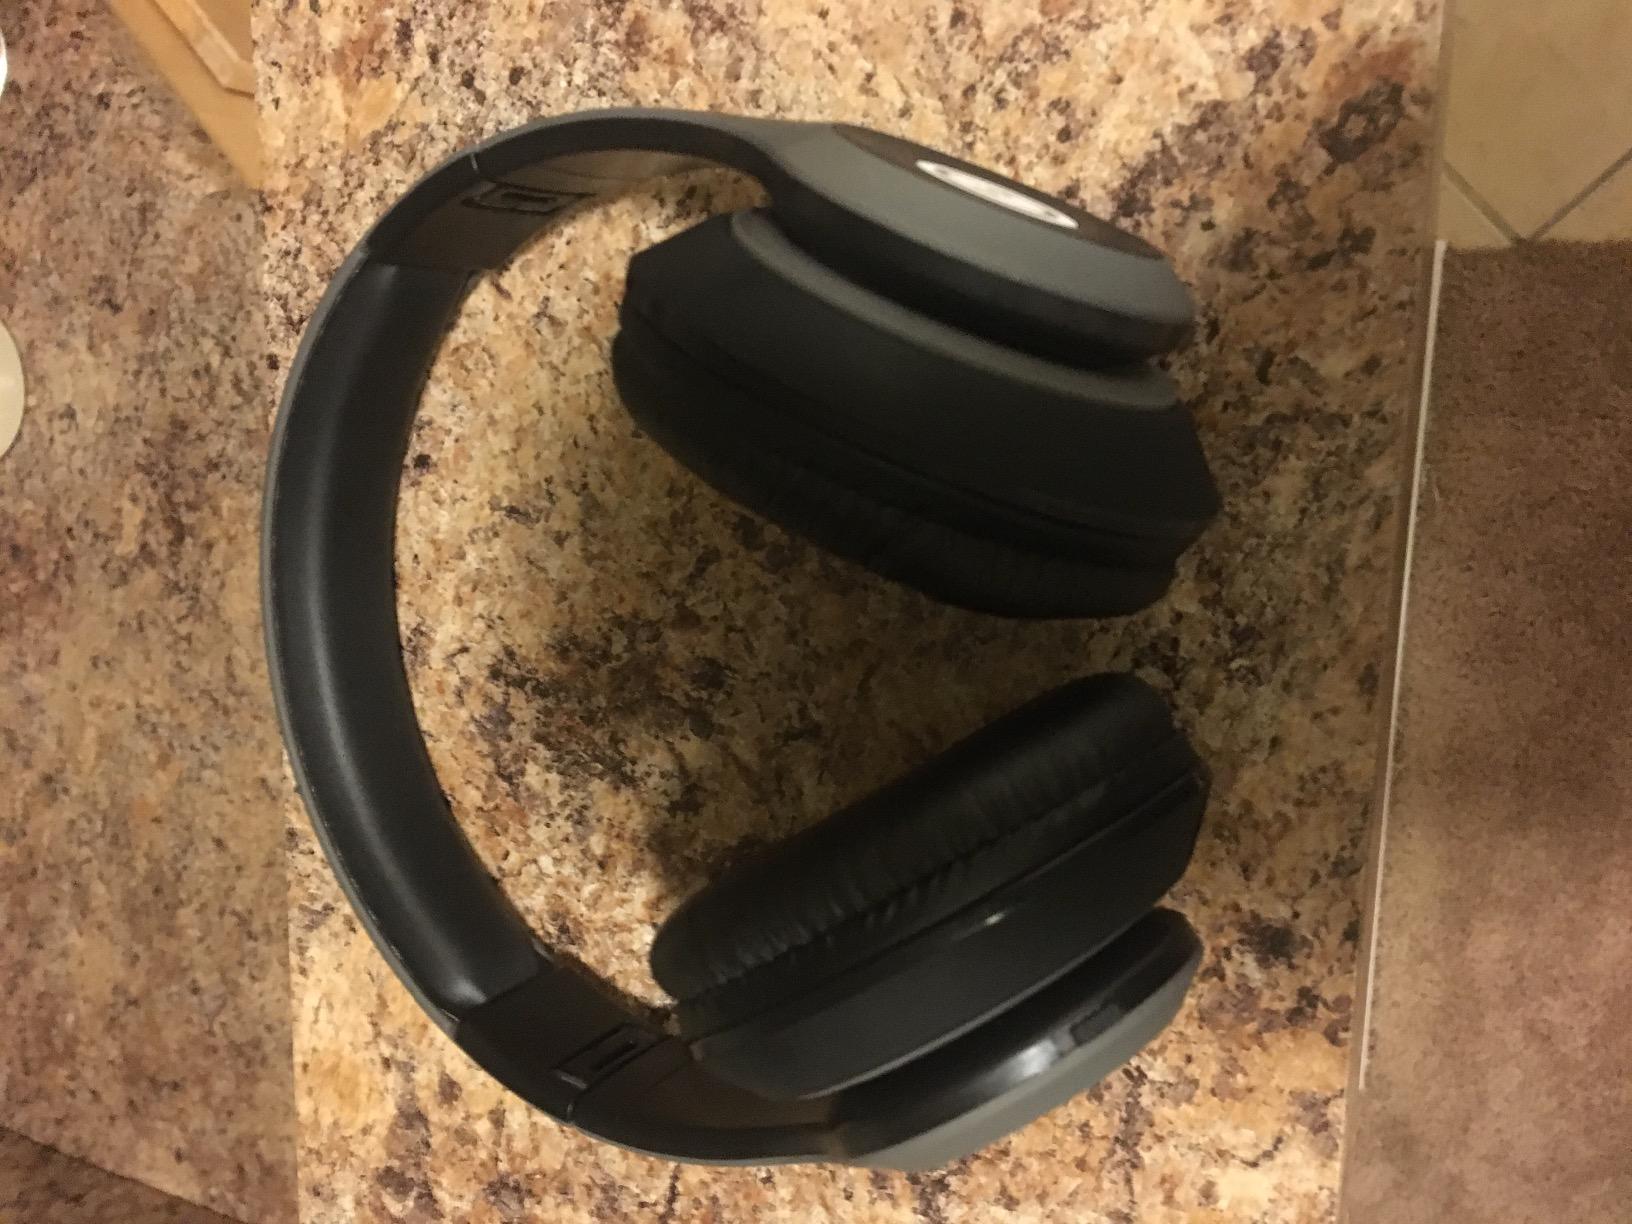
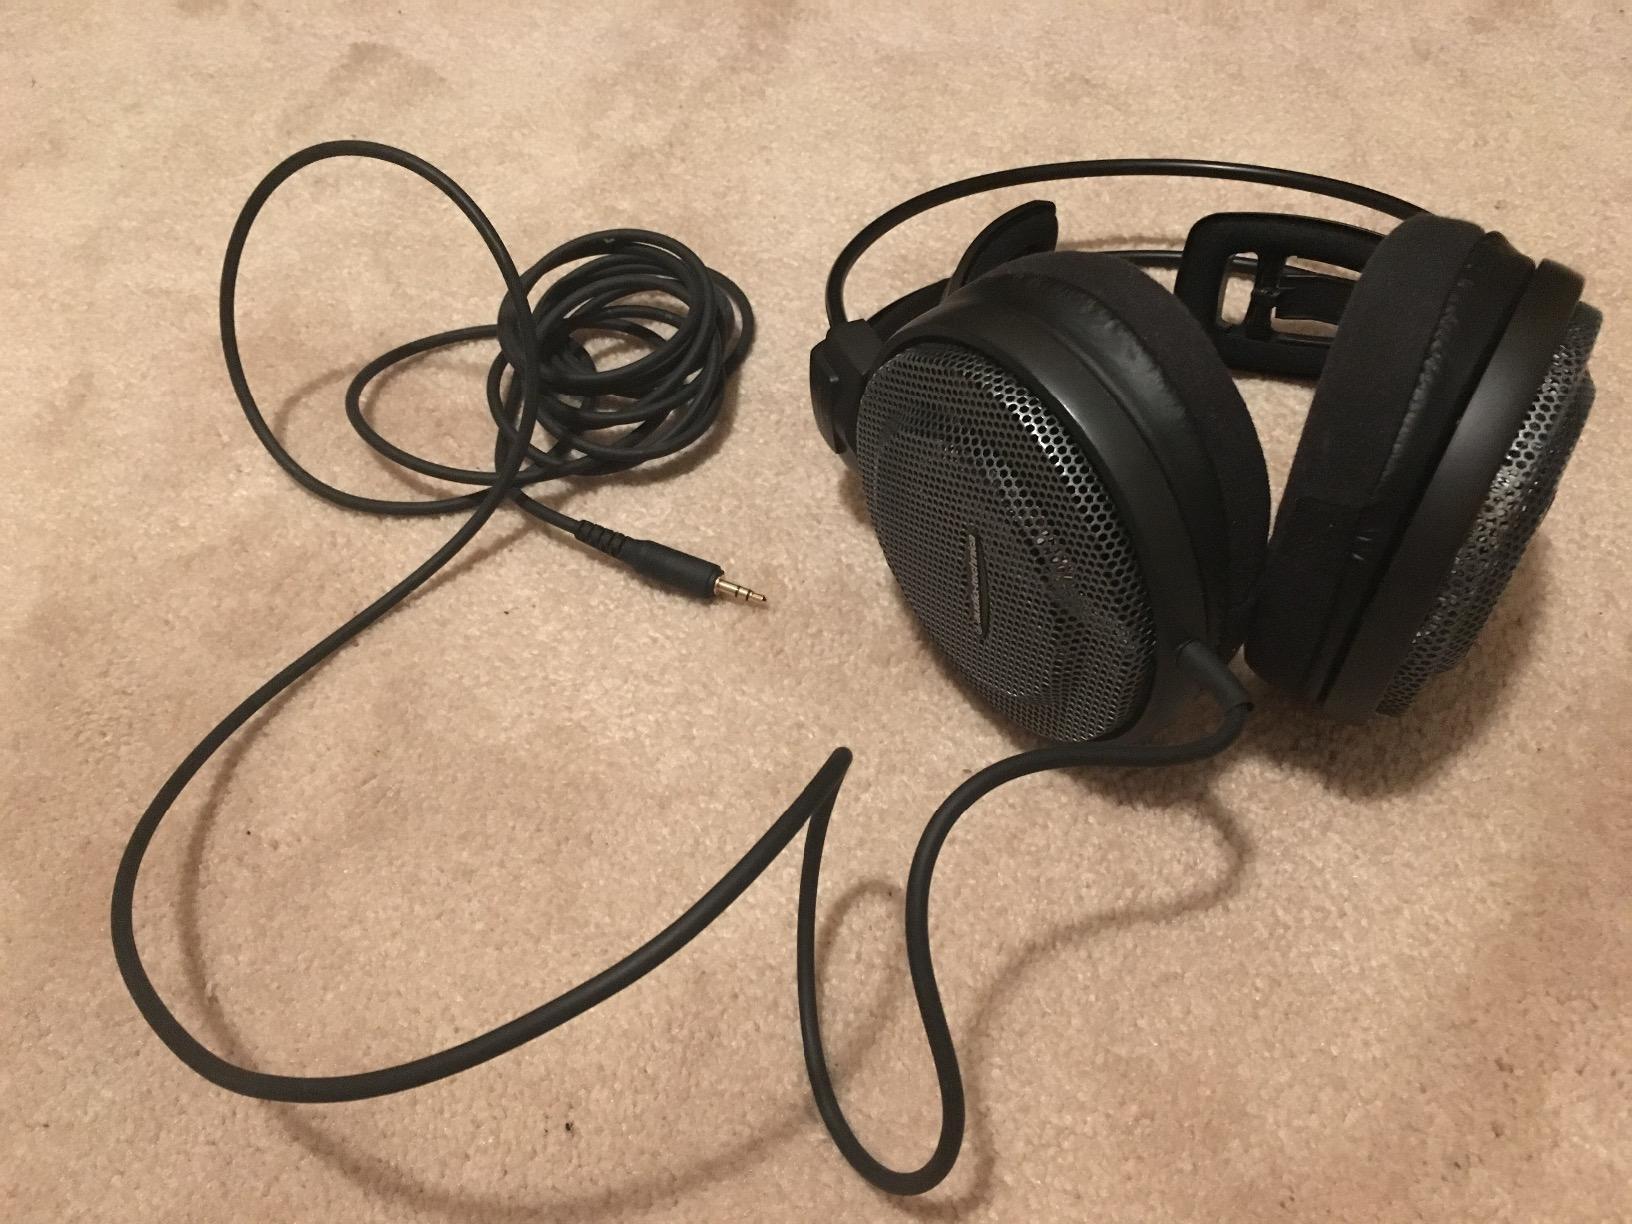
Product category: headphones
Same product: no